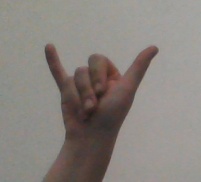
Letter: ya